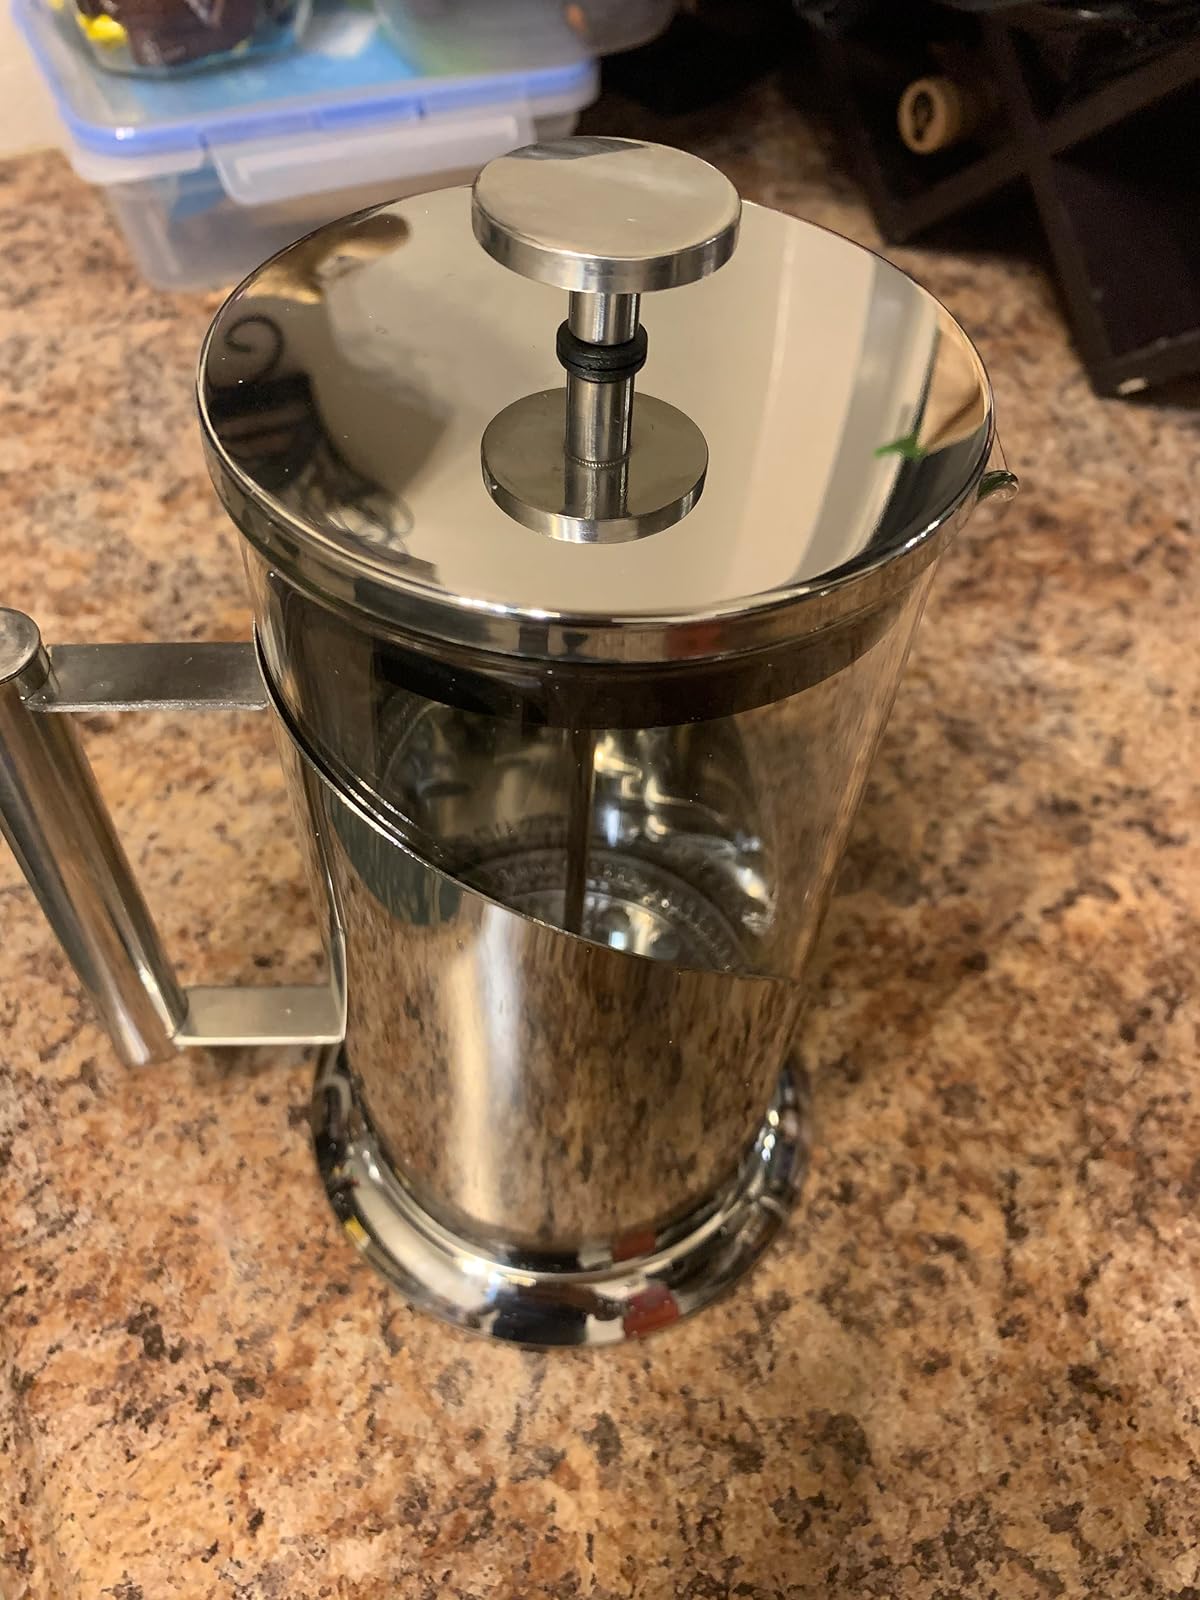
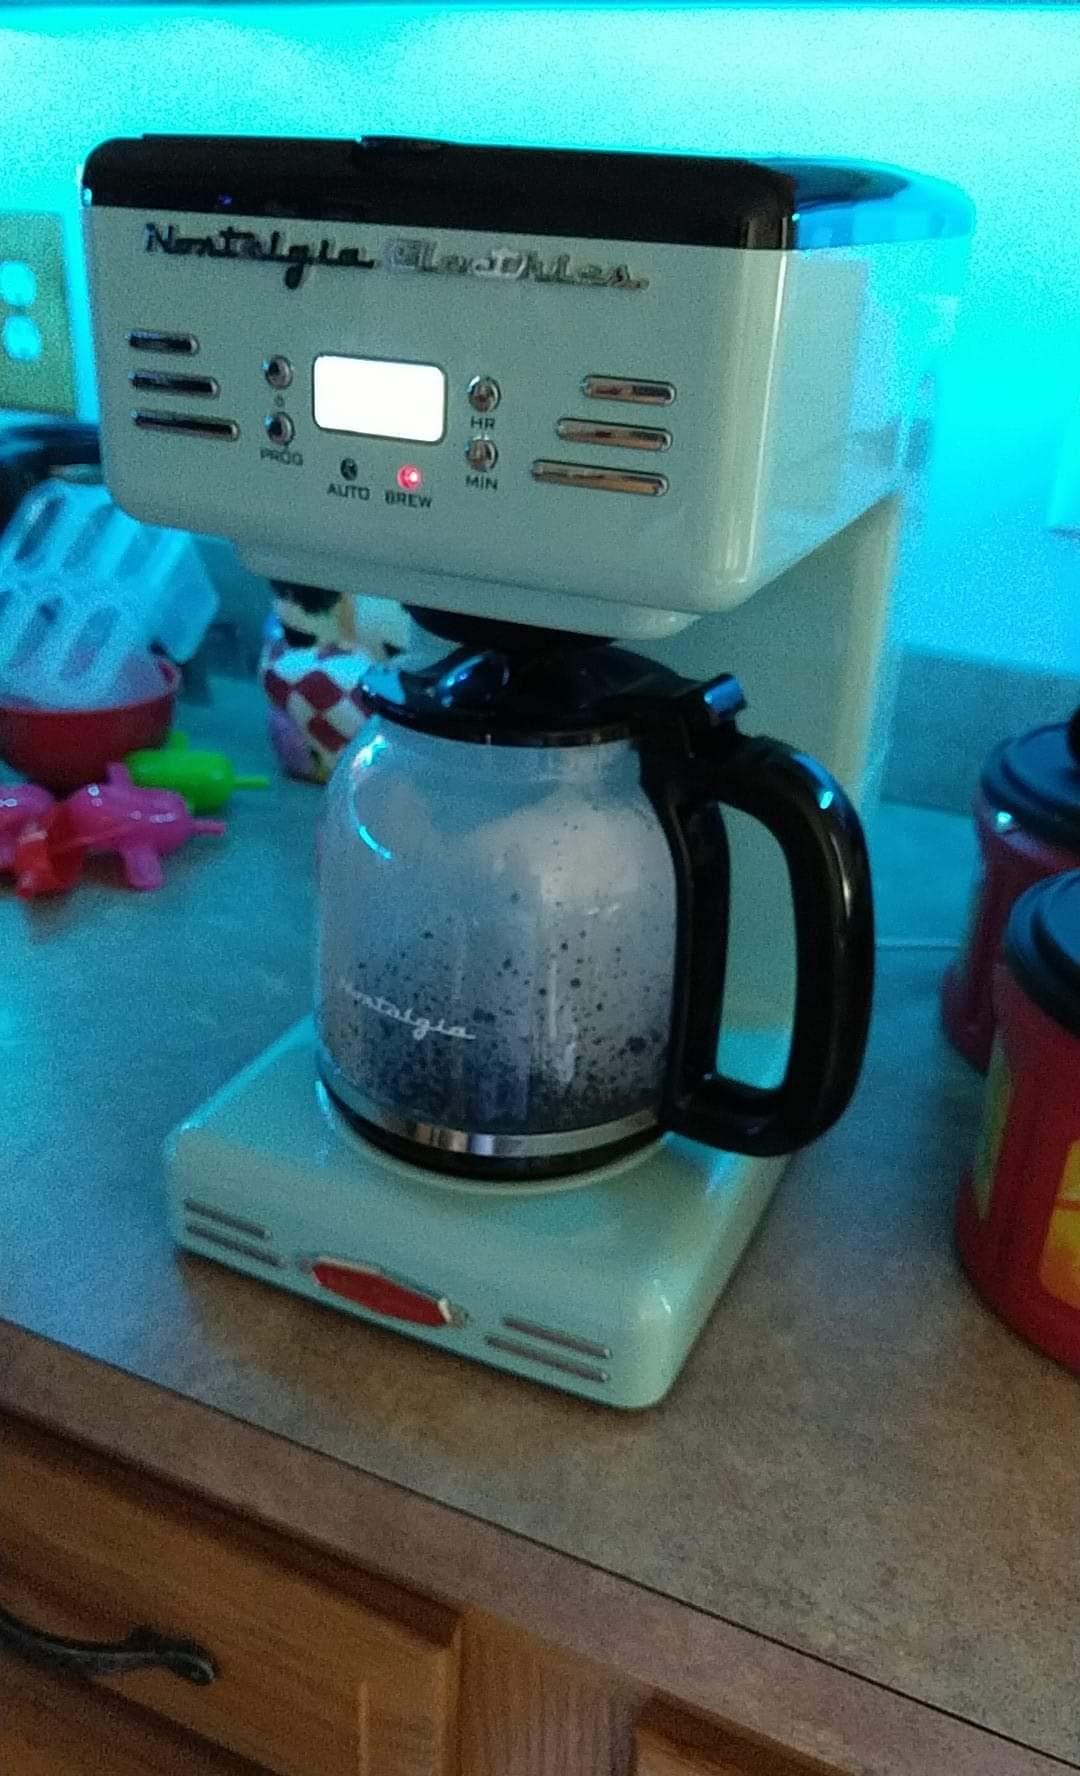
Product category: items_tea
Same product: no